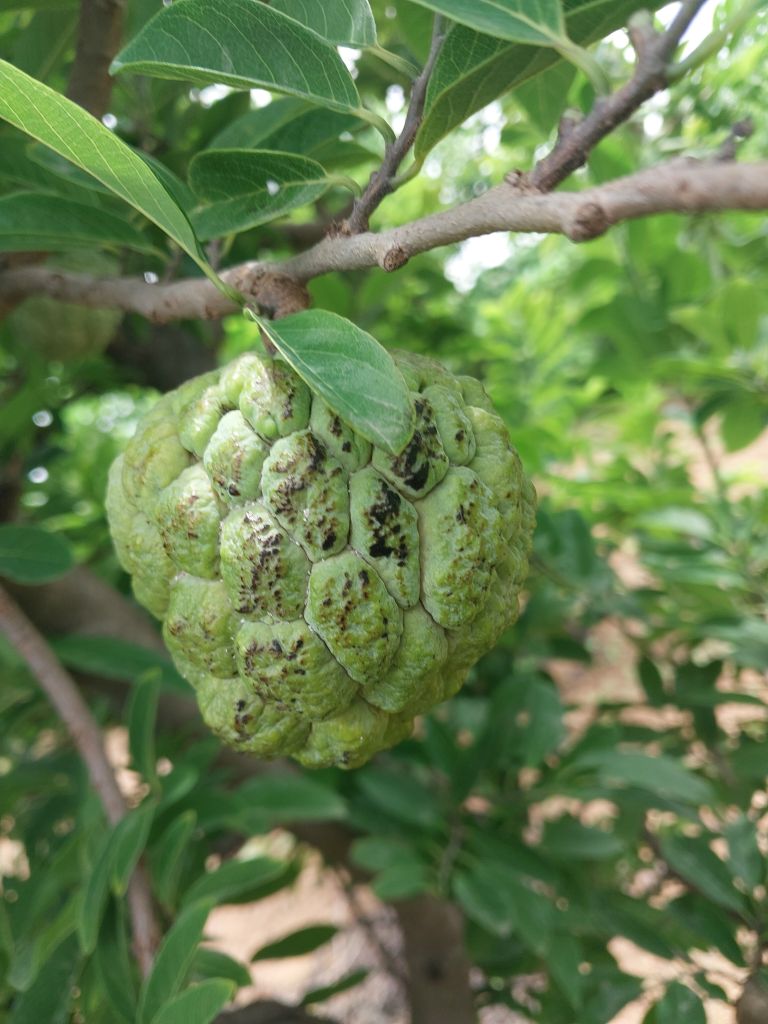
Disease label: Blank Canker